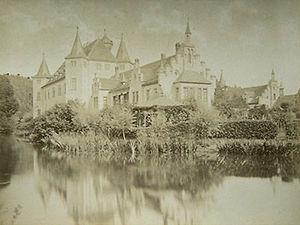
Ernest II de Saxe-Altenbourg, né le 31 août 1871 à Altenbourg, décédé le 22 mars 1955 au château de Fröhliche Wiederkunft, est un prince allemand de la maison de Wettin, dernier duc de Saxe-Altenbourg de 1908 à 1918.